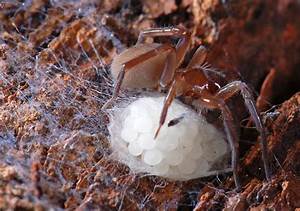
Label: spider